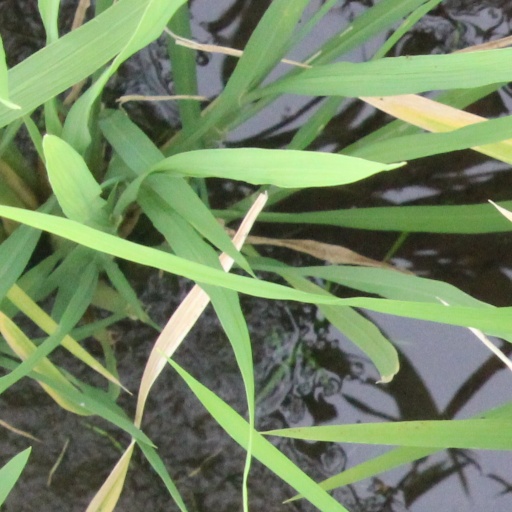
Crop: rice